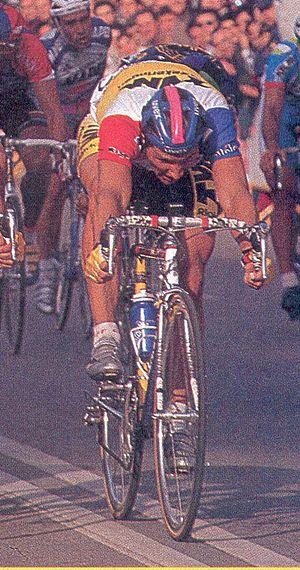
Jeroen Blijlevens est un ancien coureur cycliste néerlandais, né le 29 décembre 1971 à Rijen.